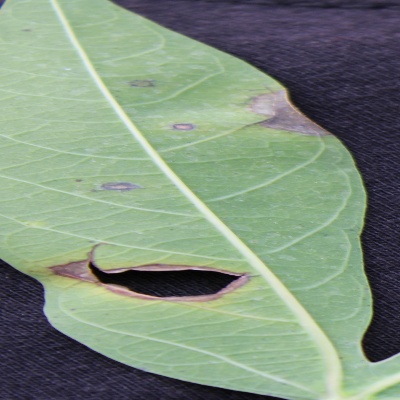
Crop: Cassava
Condition: bacterial blight